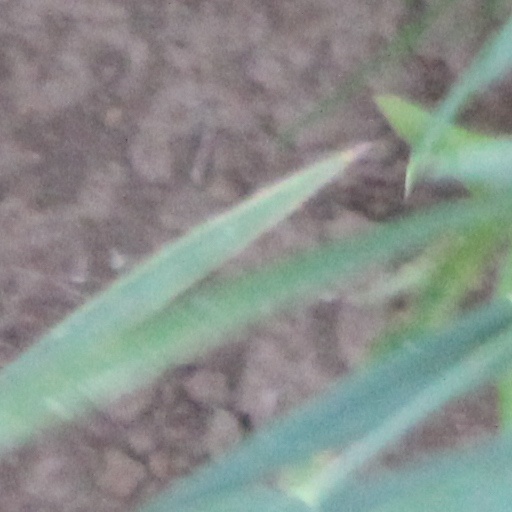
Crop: wheat